Casey Ryback

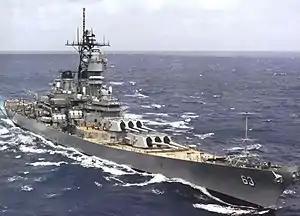

In the first film, the mercenaries on the do not know who Ryback is, believing he was just a mere cook. This added an element of surprise to the onslaught which followed. However, in the sequel, "Under Siege 2", in which Ryback boards a train with his niece Sarah (Katherine Heigl) to visit a recently deceased brother James (Sarah's father) in Los Angeles from Denver, the mercenaries who hijack the train have full knowledge of the man they are dealing with once they hear his name. For the hand to hand combat, in the first film Ryback uses merely aikido techniques mixed with striking and kicking, while in the sequel, he implements moves used in combatives, such as the rear naked choke and the open guard.